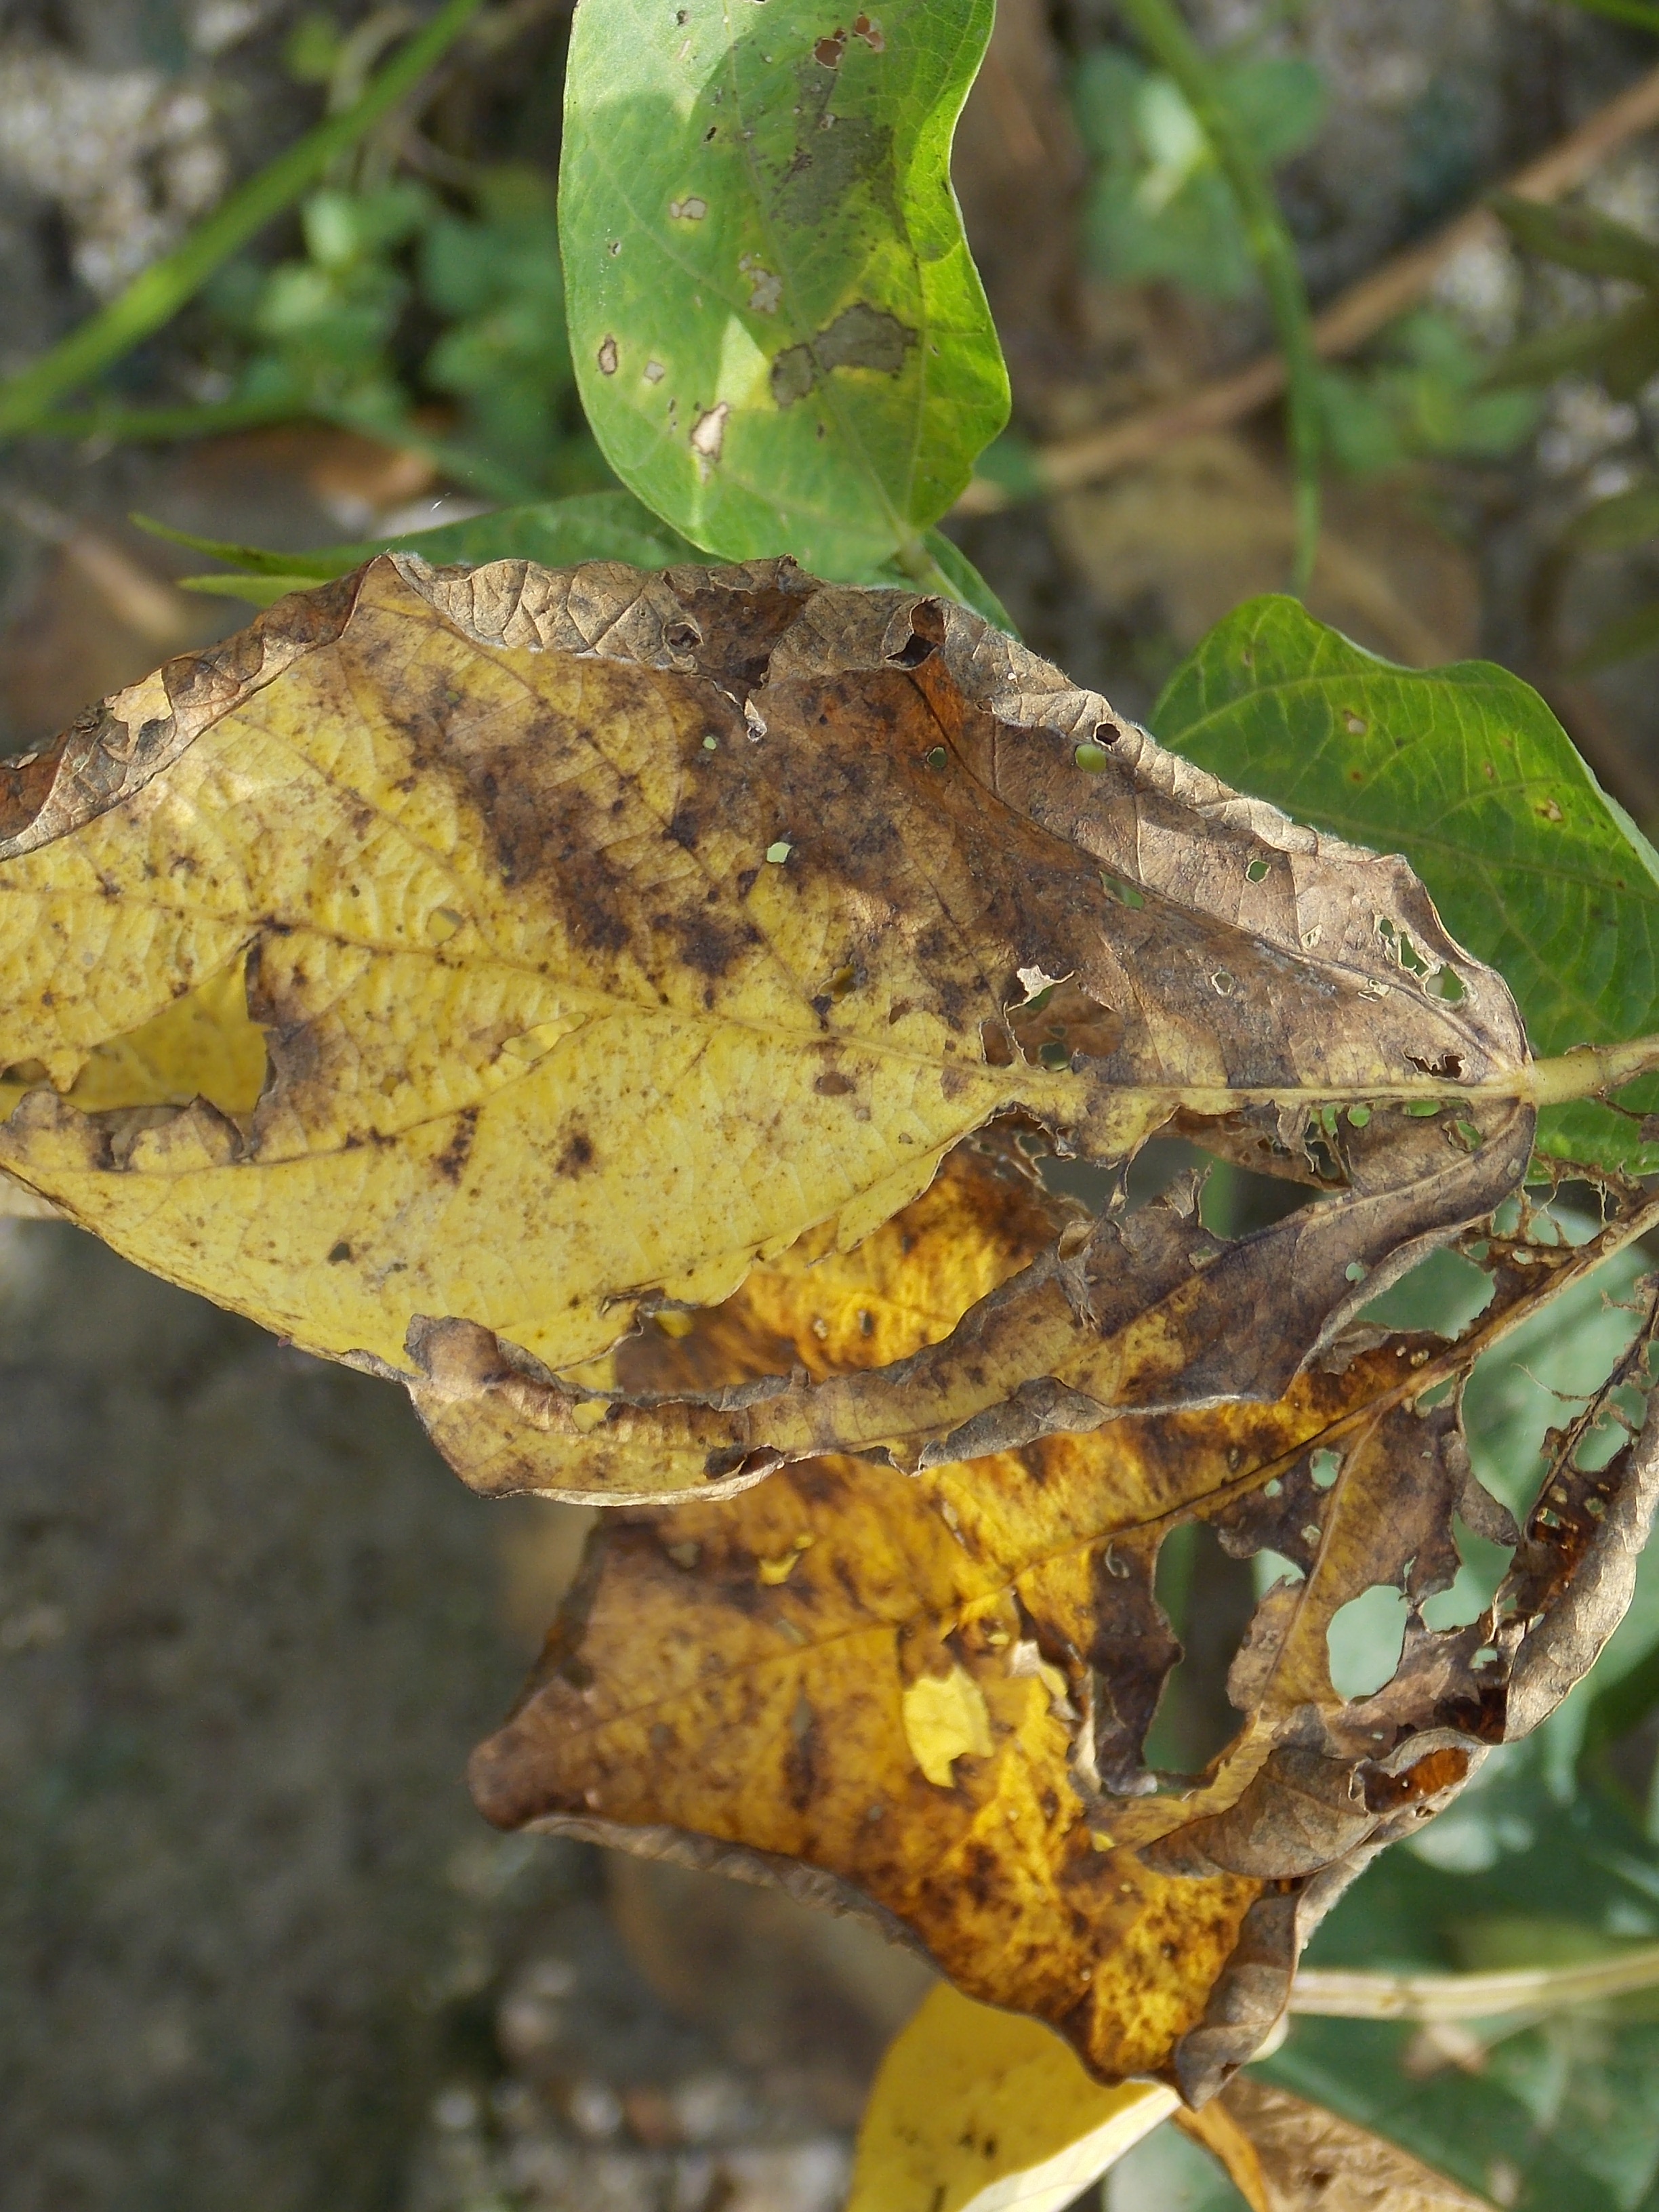
Label: Disease